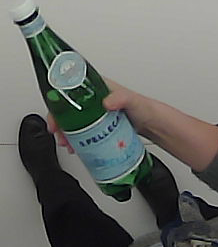
Product: sanpellegrino_water